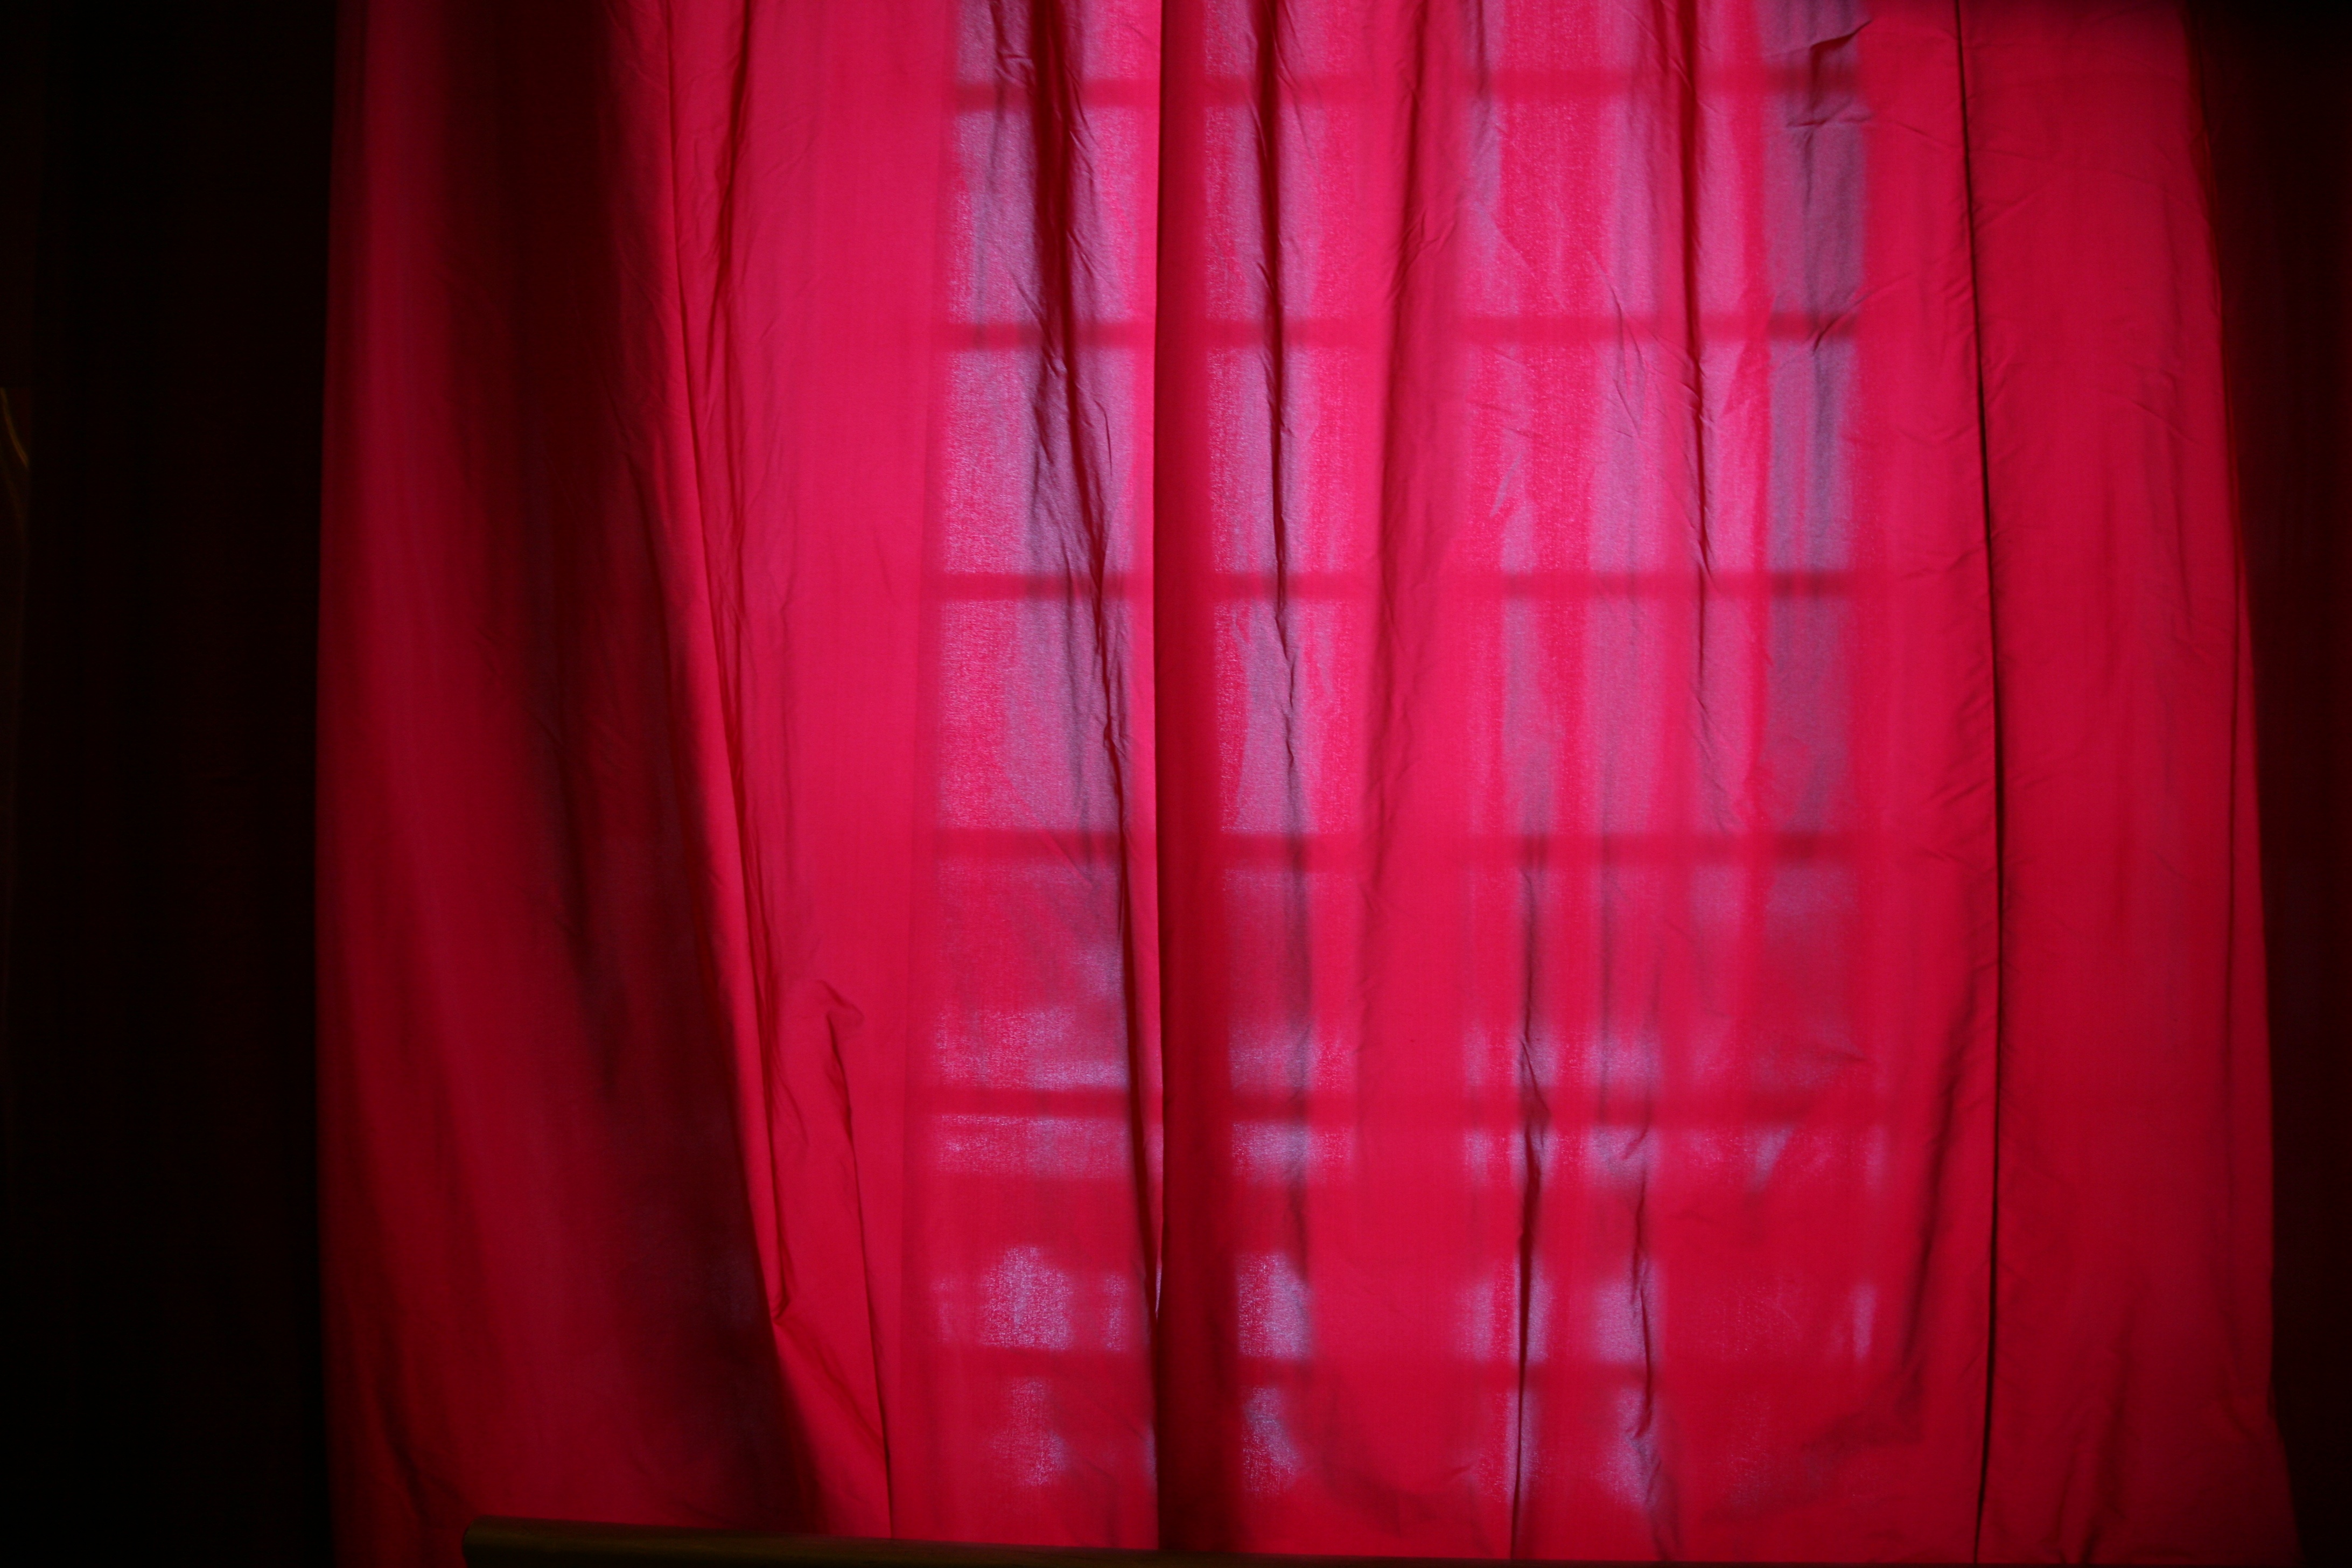
palace, france, red, color, curtain, material, interior design, textile, stage, palacio, versailles, schloss, kastellvanversailles, palaceofversailles, palaciodeversalles, versalles, yvelines, kastell, schlossversailles, chateaudeversailles, window treatment, theater curtain